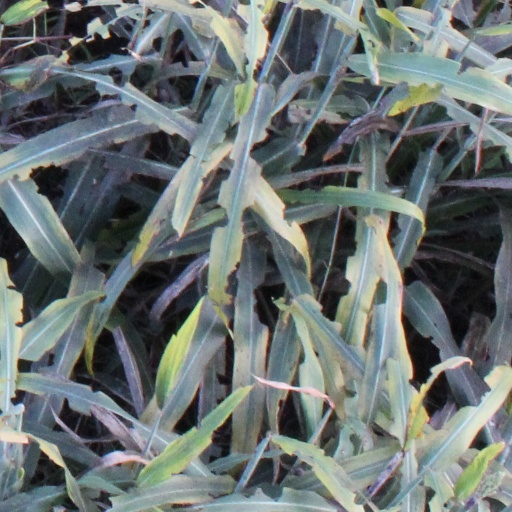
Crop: sorghum